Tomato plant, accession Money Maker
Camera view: vertical (180 deg); turntable rotation: 270 degrees
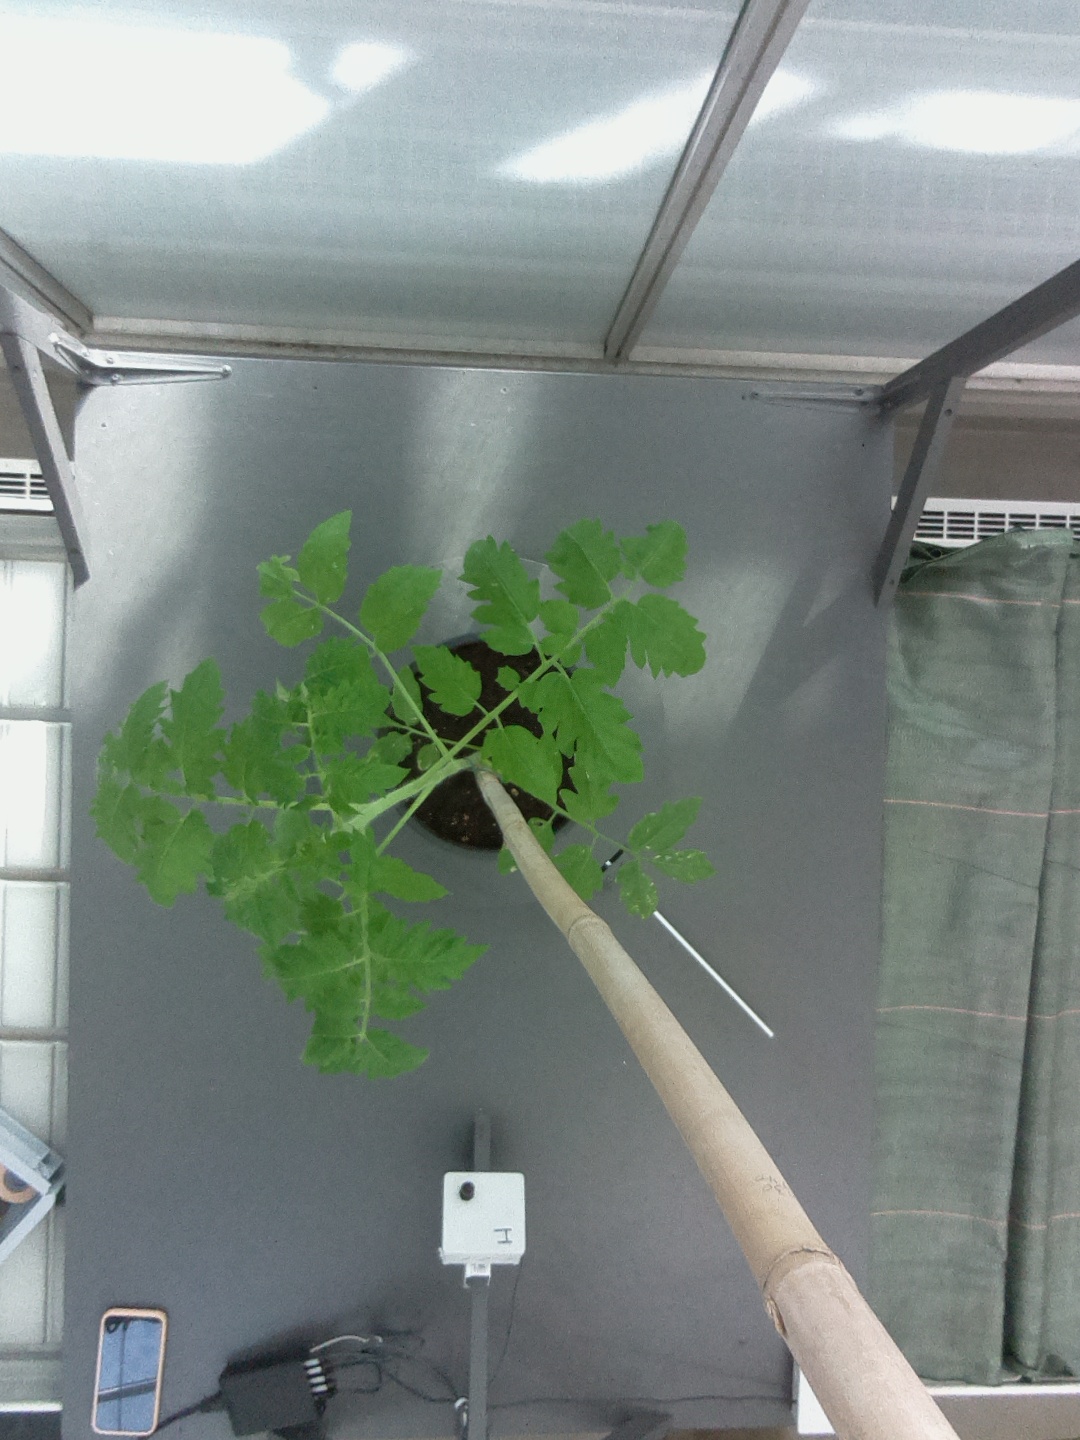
BBCH growth stage 14: 8 of true leaves visible